Brian Gallant

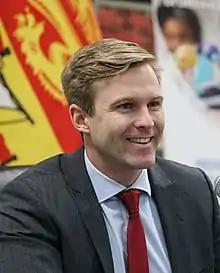
Gallant in 2017

Brian Alexander Gallant (born April 27, 1982) is a Canadian retired politician who served as the 33rd premier of New Brunswick from October 7, 2014 to November 9, 2018. Of Acadian and Dutch descent, Gallant practised as a lawyer before winning the Liberal leadership in October 2012, securing the riding of Kent in a by-election on April 15, 2013, shortly followed by his swearing in as Leader of the Opposition. After the 2014 election, in which the Progressive Conservative government of David Alward was defeated, Gallant was sworn in as Premier at the age of 32.